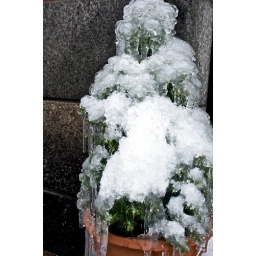
a little potted tree sitting under a pipe on Beacon Hill